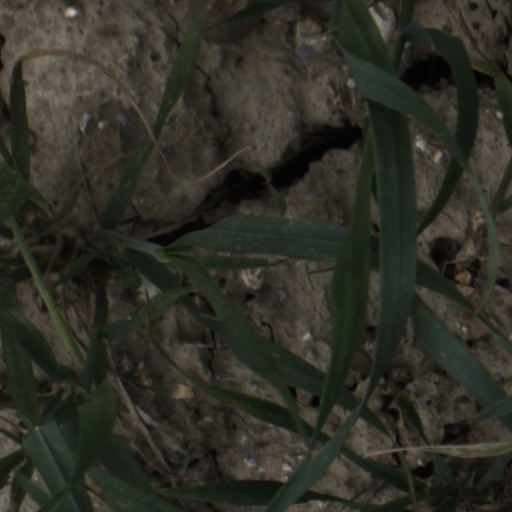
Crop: wheat